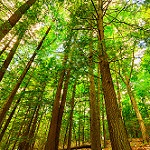
Label: forest